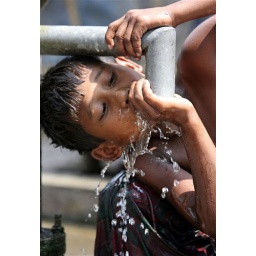
A Bangladeshi boy drinks water from a roadside water tap in Dhaka, Bangladesh%2